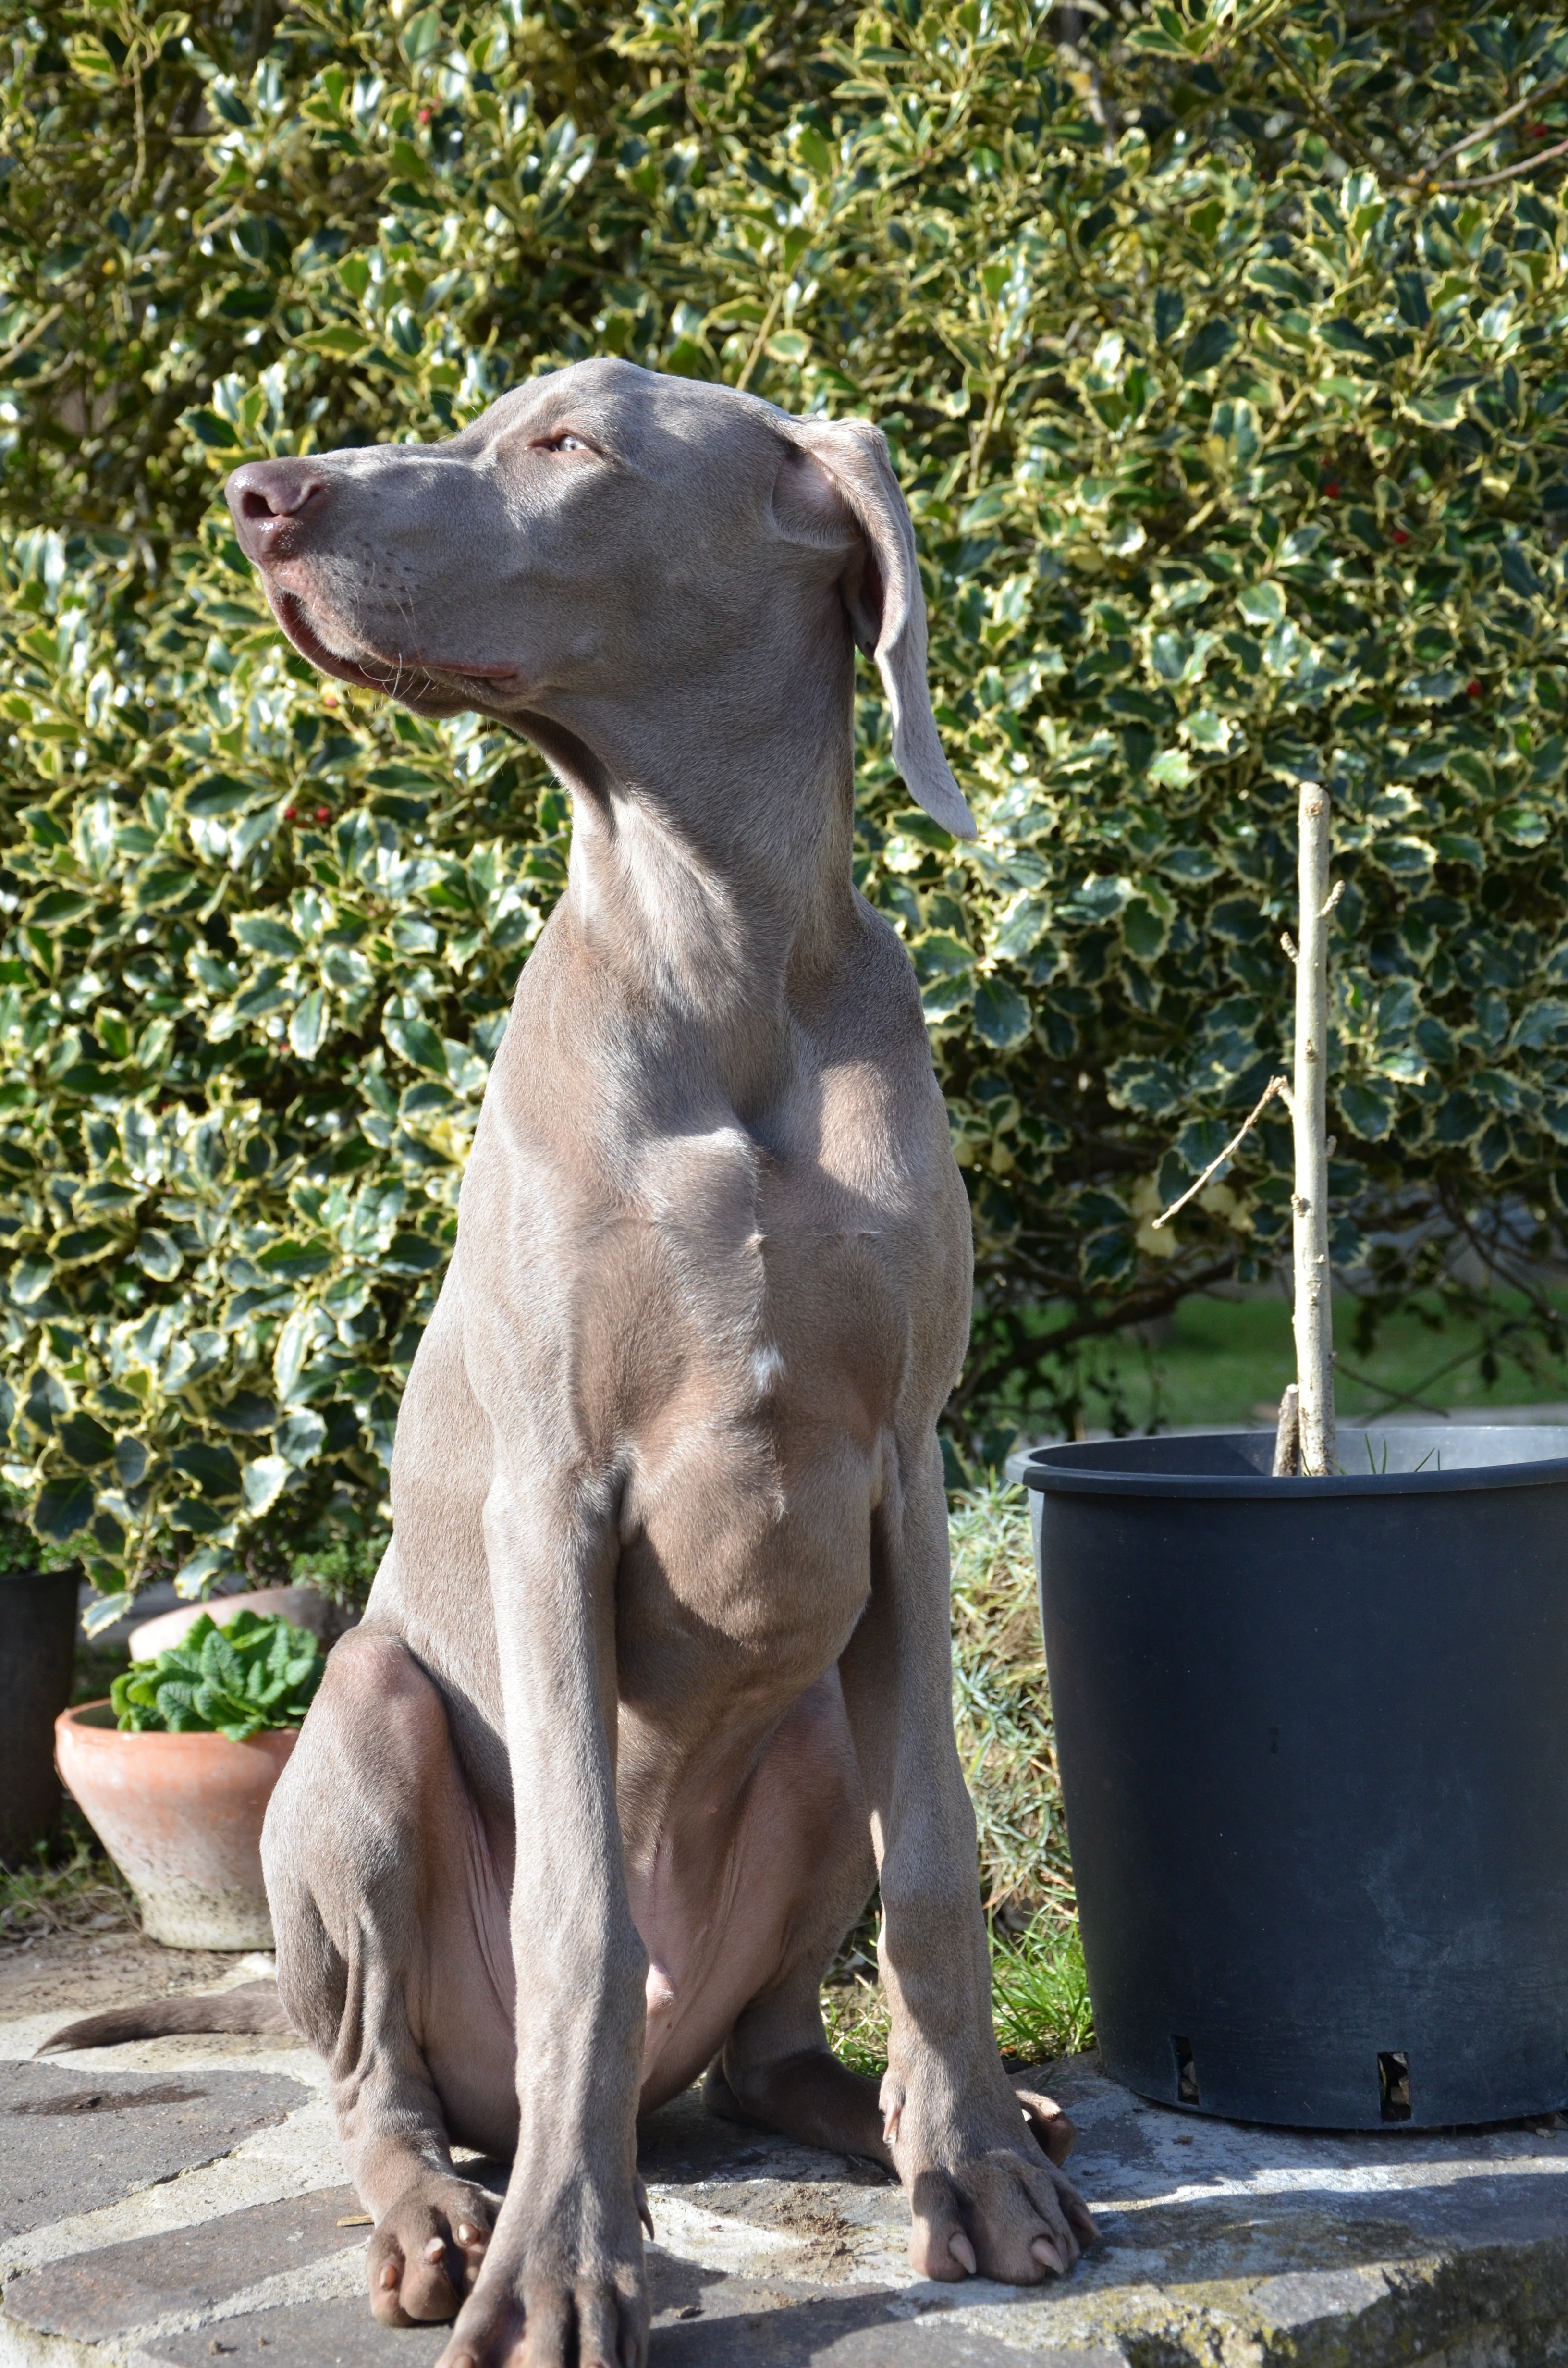
nature, sun, hair, sweet, puppy, dog, animal, pet, mammal, gray, hound, bone, weimaraner, eyes, sports, animals, vertebrate, whippet, muzzle, tenderness, dog like mammal, carnivoran, animal sports, dog sports, italian greyhound, sighthound